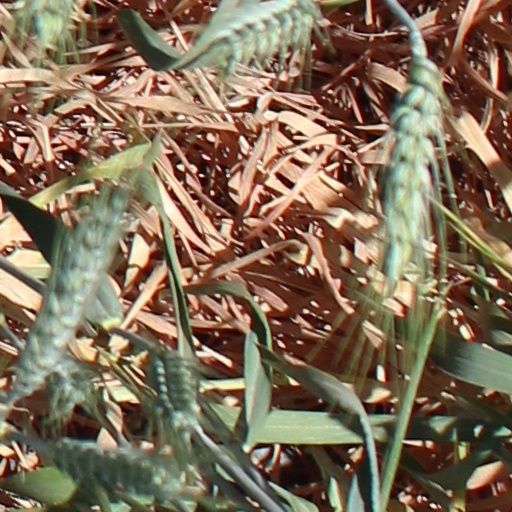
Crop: wheat